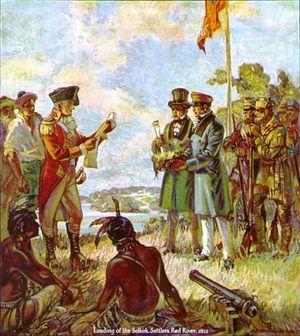
Cet article traite des événements qui se sont produits durant l'année 1812 au Canada.
Selkirk est une ville canadienne située dans la province du Manitoba. Elle est située à 22 km à l'est de la capitale provinciale de Winnipeg sur la rivière Rouge. Sa population de 9 515 habitants selon le recensement de 2006.